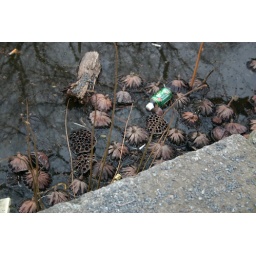
tea bottle in water plants